Nuruosmaniye Mosque

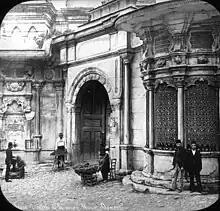
The gateway and sebil of the mosque in 1903

Mahmud I was known for his personal interest in architecture and Ahmed Efendi's writings seem to emphasize the sultan's personal commitment and piety in relation to the project. In his account, Efendi adds a story in which Mahmud I, while visiting the construction site, came across a "blessed sage" or spiritual old man. The sage praised him for building the mosque and bringing joy to the neighbourhood, and prayed for God to reward the sultan, thus encouraging Mahmud I to continue the project. Although Efendi's account has a panegyric style, it suggests that the sultan and his entourage viewed the mosque's construction as the fulfilment of divine providence and that a certain religious aura was promoted around the project. A number of other 18th-century Ottoman writers also praised the mosque after completion, signaling its perceived importance at the time. Although several of them, including Efendi, praised the size of the dome, they do not make any clear comments about the building's novel architectural style.